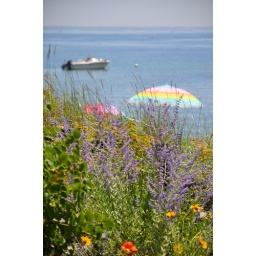
Looking out the back door in Cape Cod. A small patch of lavender, the beach and then the bay.